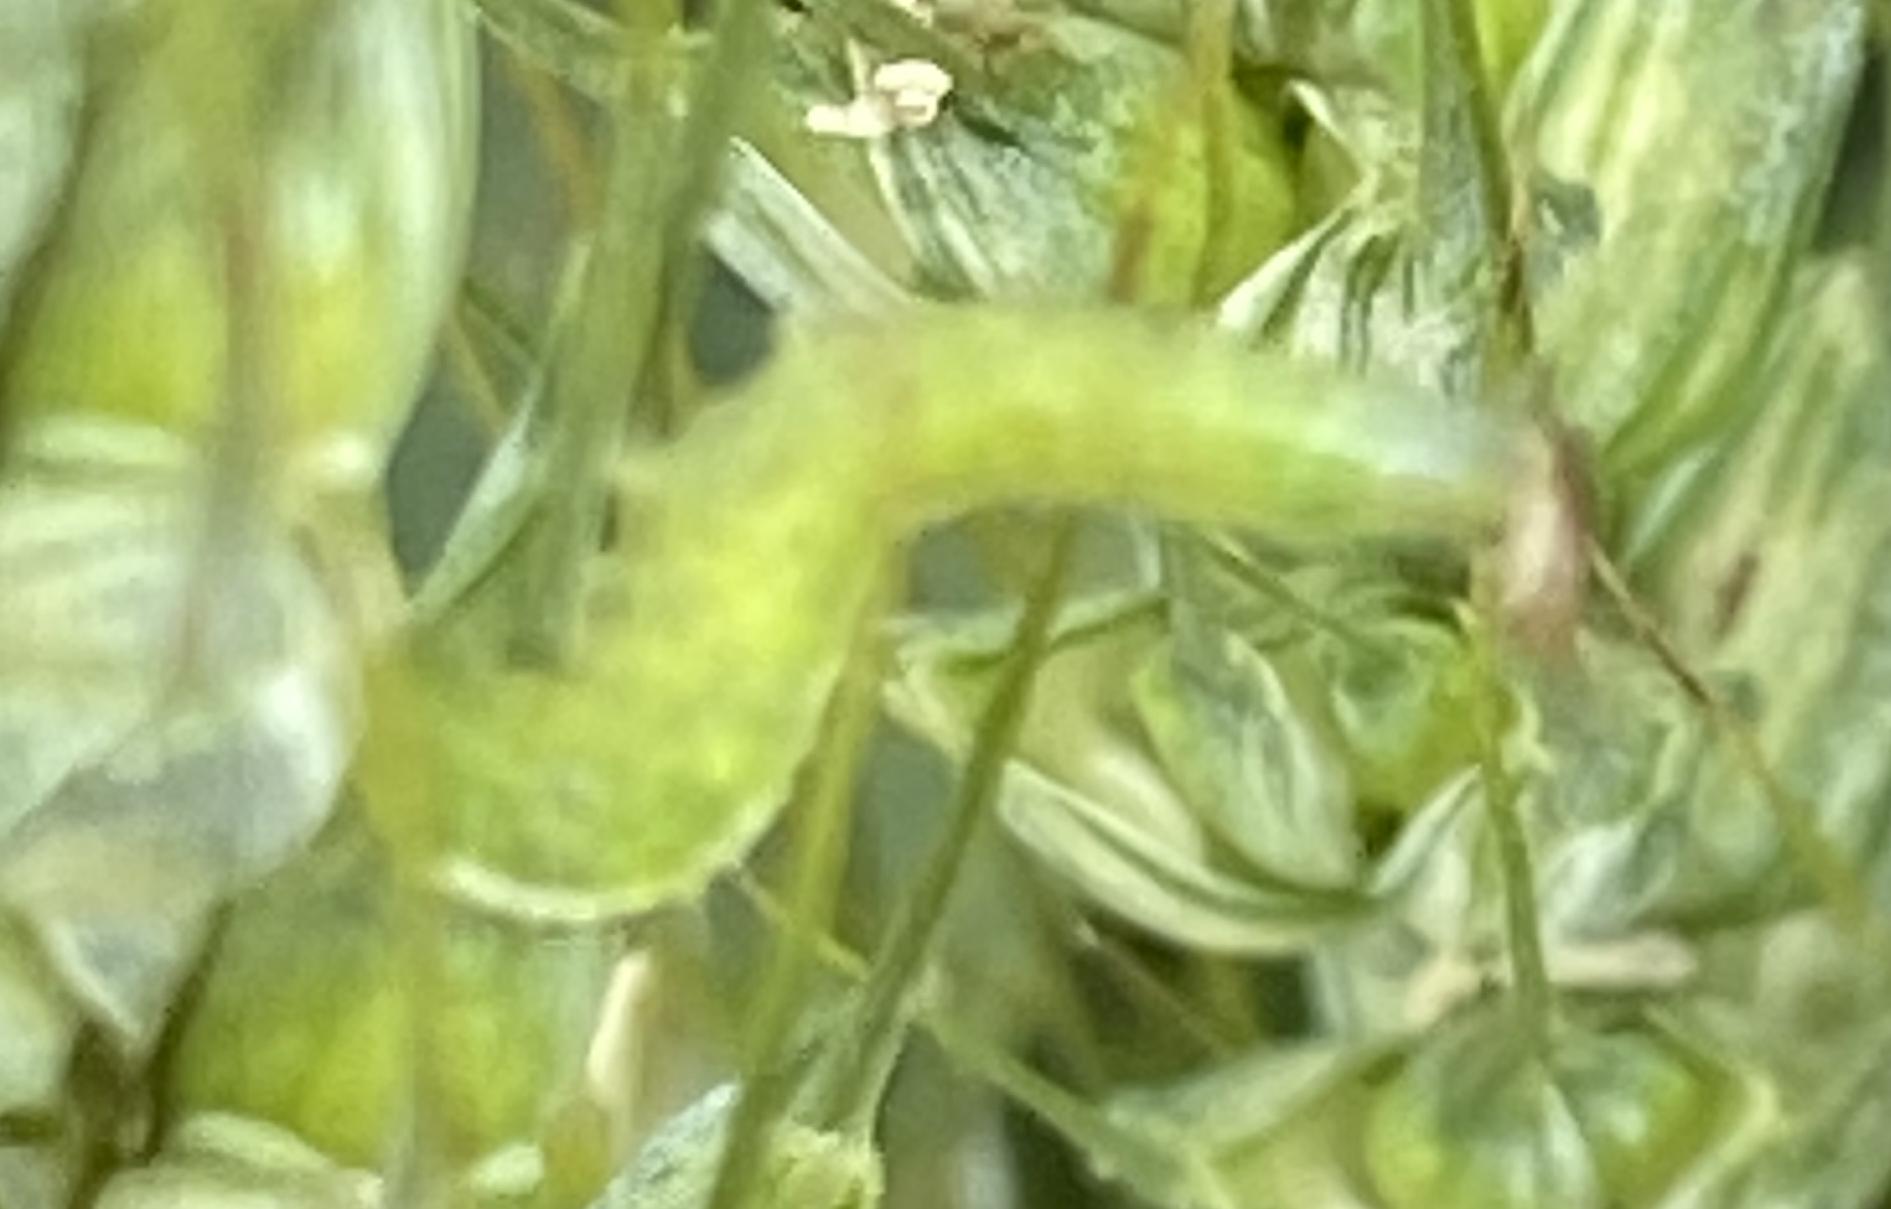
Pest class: predators